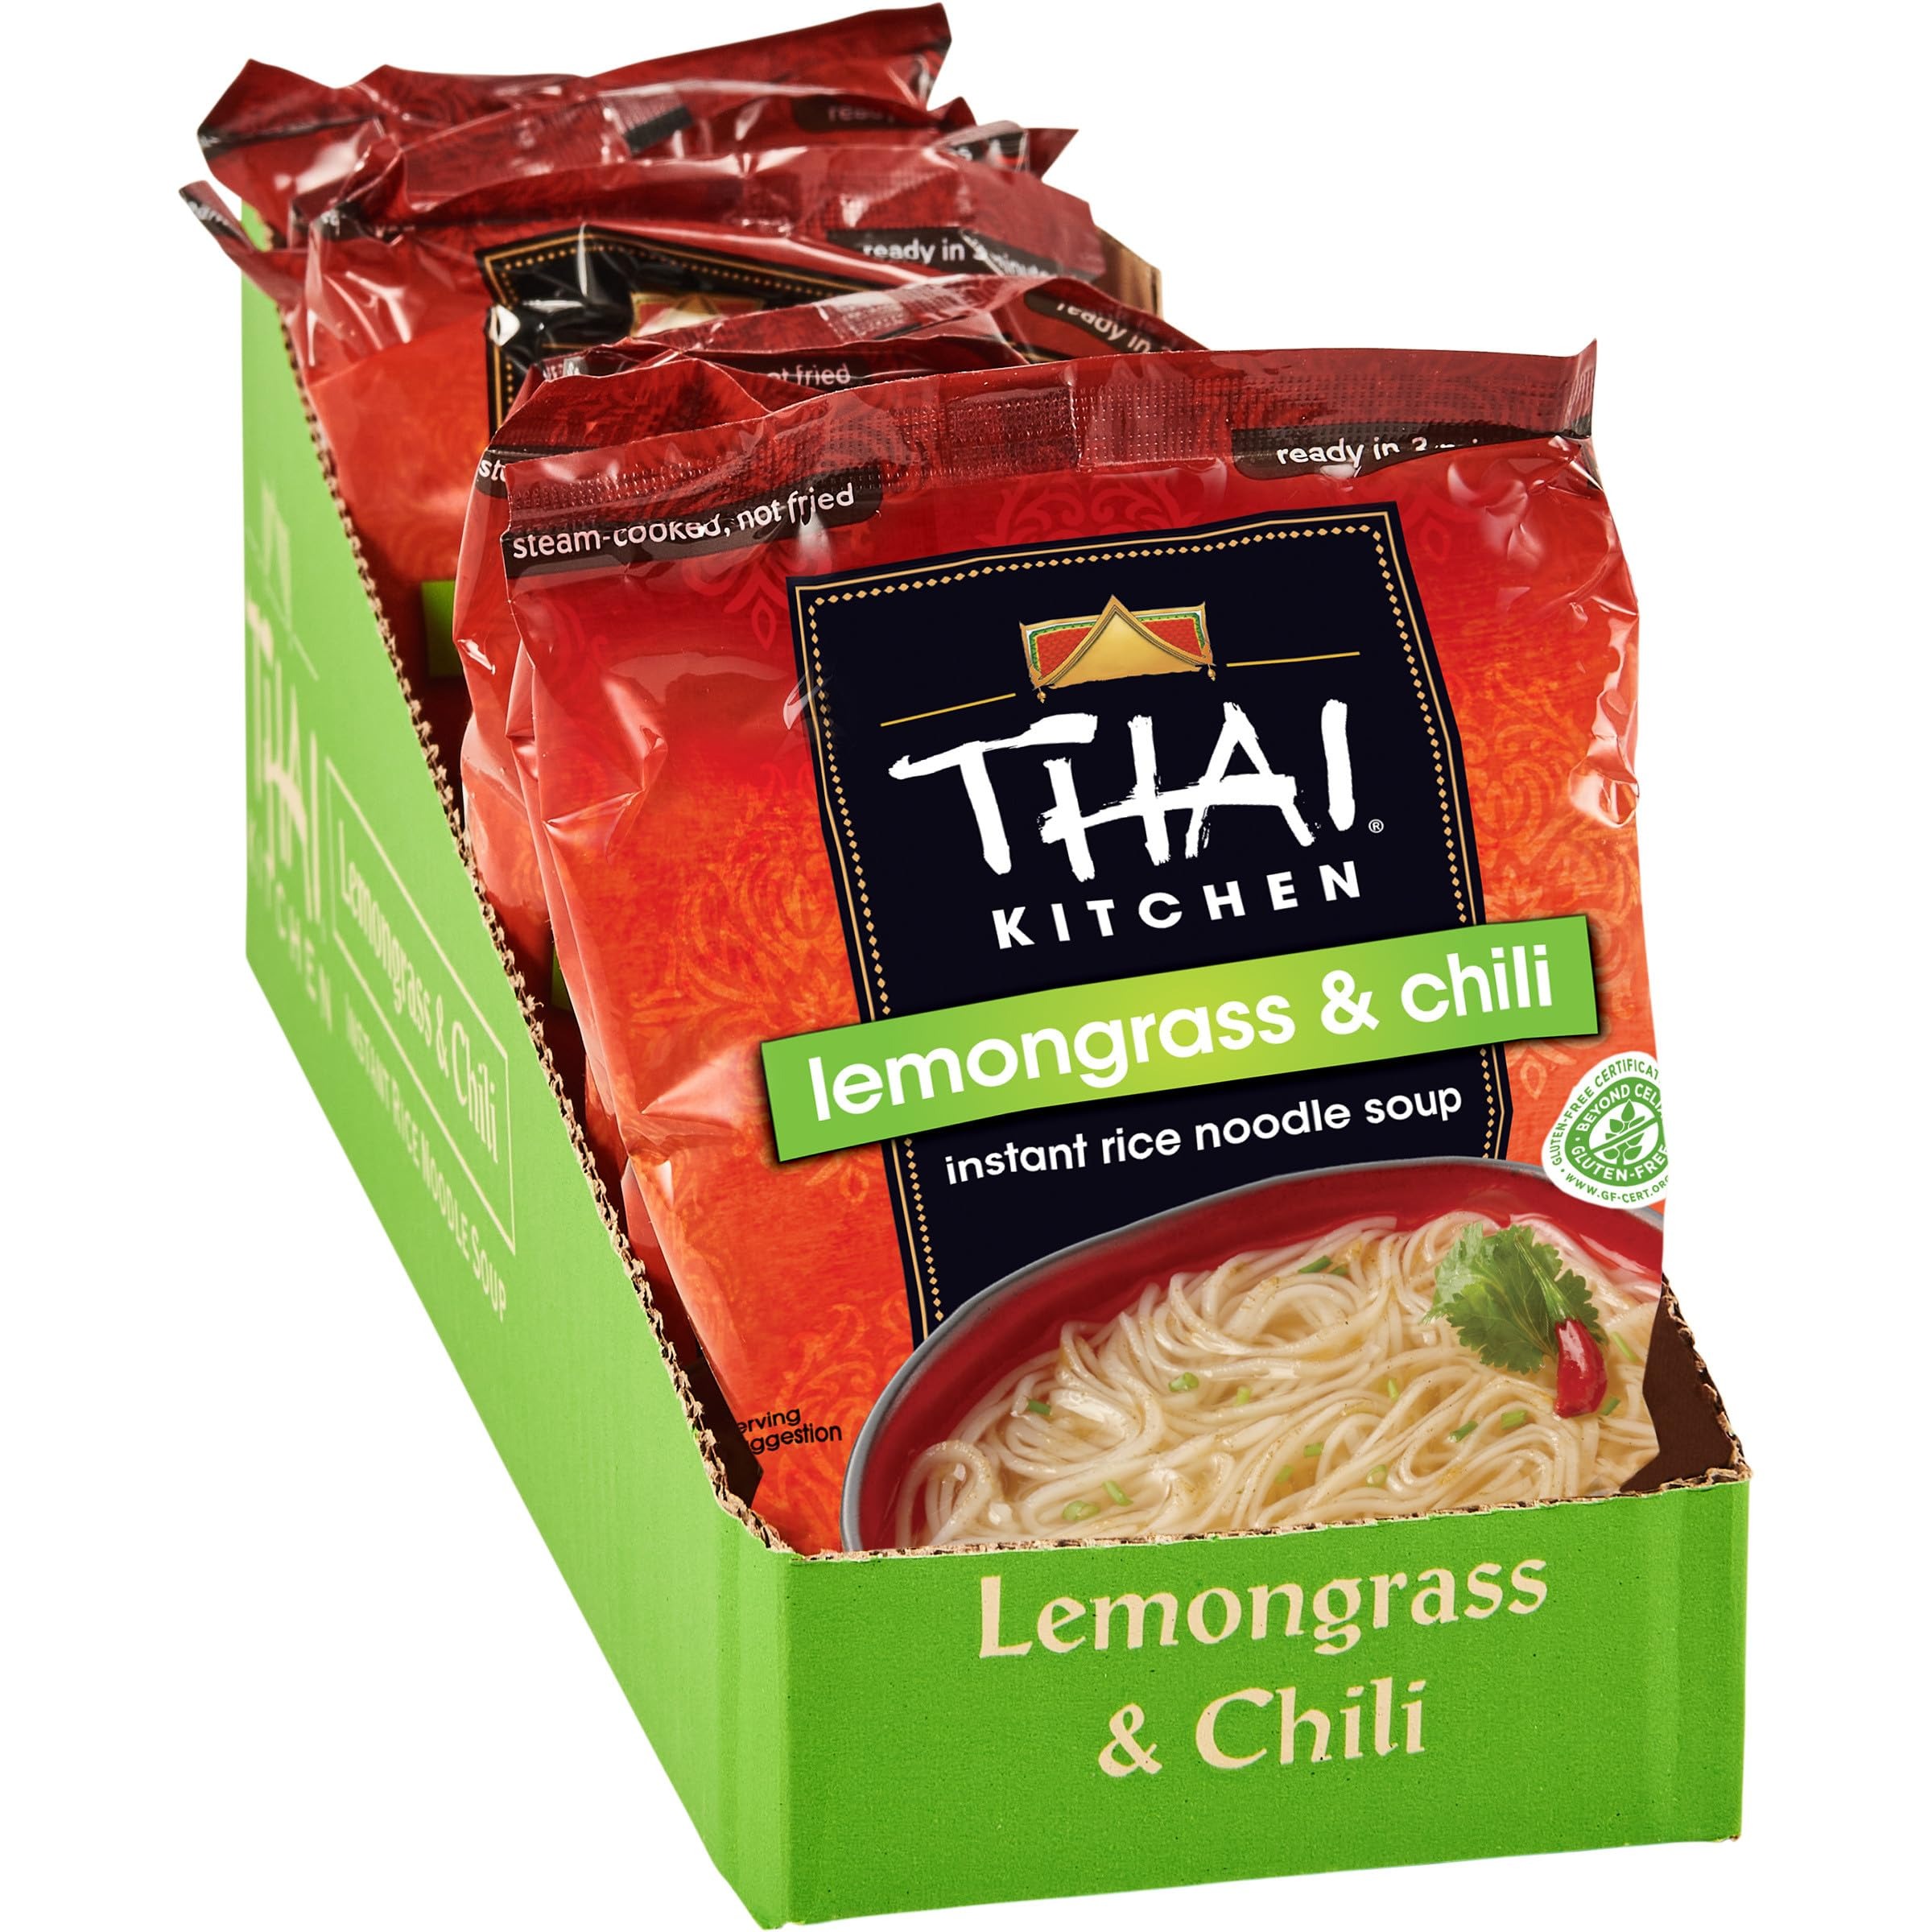
Item Name: Thai Kitchen Gluten Free Lemongrass & Chili Instant Rice Noodle Soup, 1.6 oz (Pack of 12)
Bullet Point 1: Rich, tangy blend of lemongrass, chili, lime and garlic
Bullet Point 2: Gluten free
Bullet Point 3: Steamed rice noodles, not fried
Bullet Point 4: Easy microwavable meal ready in just 3 minutes
Bullet Point 5: FUN FACT: Can be prepared on stovetop or microwave
Value: 19.2
Unit: Ounce

Price: 3.12